Eurasian Economic Union

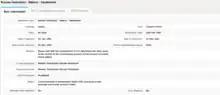
Russian Federation - Belarus - Kazakhstan Agreement of 1995 on Customs Union in the Regional Trade Agreements Database of the World Trade Organization

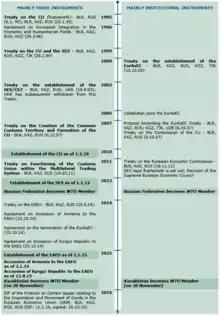
Timeline of EAEU Integration from the World Trade Organization report

According to Article 7 of the Agreement on the creation the Commonwealth of Independent States of 8 December 1991 which effectively dissolved the Soviet Union as a single federal country, the High Contracting Parties indicate that through common coordinating institutions, their joint activities will consist in coordinating foreign policy activities, "cooperation in the formation and development of a common economic space, common European and Eurasian markets, in the field of customs policy", in the development of transport and communication systems, cooperation in the field of environmental protection, migration policy and the fight against organized crime. According to the Article 5 of Belavezha Accords, the High Contracting Parties shall recognize and respect each other's territorial integrity and the inviolability of existing borders within the Commonwealth. They shall guarantee the openness of borders, freedom of movement of citizens and freedom of information within the Commonwealth. On 24 September 1993, at a meeting of the Commonwealth of Independent States (CIS) Council of Heads of State in Moscow, Azerbaijan, Armenia, Belarus, Kazakhstan, Kyrgyzstan, Moldova, Russia, Tajikistan, Uzbekistan signed the Treaty on the creation of an Economic Union which reinforces by an international agreement the intention to create an economic union through the step-by-step creation of a free trade area, a customs union and conditions for the free movement of goods, services, capital and labor. All these countries have ratified the Treaty and it entered into force on January 14, 1994. Turkmenistan and Georgia joined in 1994 and ratified the Treaty, but Georgia withdrew in 2009. On 15 April 1994, the "Agreement on Ukraine's accession to the Economic Union as an associate member" was signed by Azerbaijan, Armenia, Belarus, Kazakhstan, Kyrgyzstan, Moldova, Russia, Tajikistan, Turkmenistan, Uzbekistan, Ukraine and Georgia but never entered into force due to non-ratification by Russia, Ukraine, Turkmenistan and Georgia, although all the others ratified. On 15 April 1994, at a meeting of the Commonwealth of Independent States (CIS) Council of Heads of State in Moscow, all 12 post-Soviet states signed the international Agreement on the Establishment of a Free Trade Area in order to move towards the creation of an economic union. Article 17 also confirmed the intention to conclude a free trade agreement in services. Article 1 indicated that this was "the first stage of the creation of the Economic Union", but in 1999 the countries agreed to remove this phrase from the agreement.